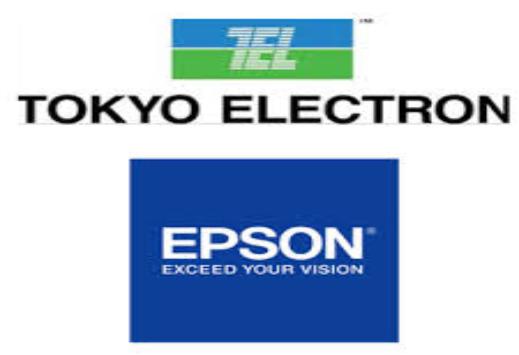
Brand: Hypson
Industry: Necessities